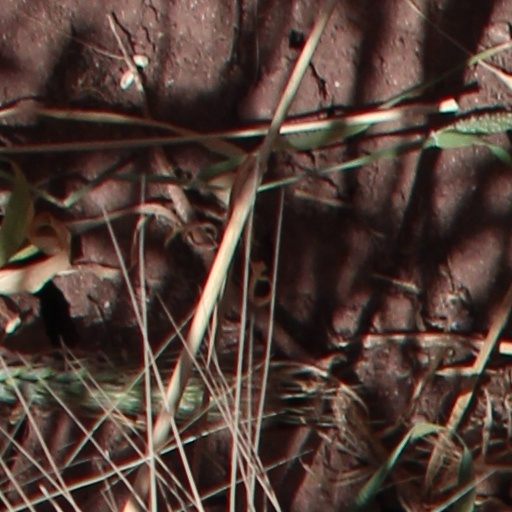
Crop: wheat